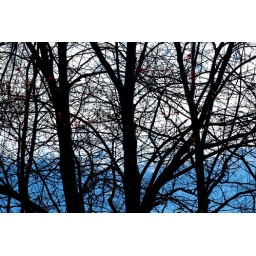
Week 45: Sky/Clouds. Possibly the last blue sky we'll see around here for a while!